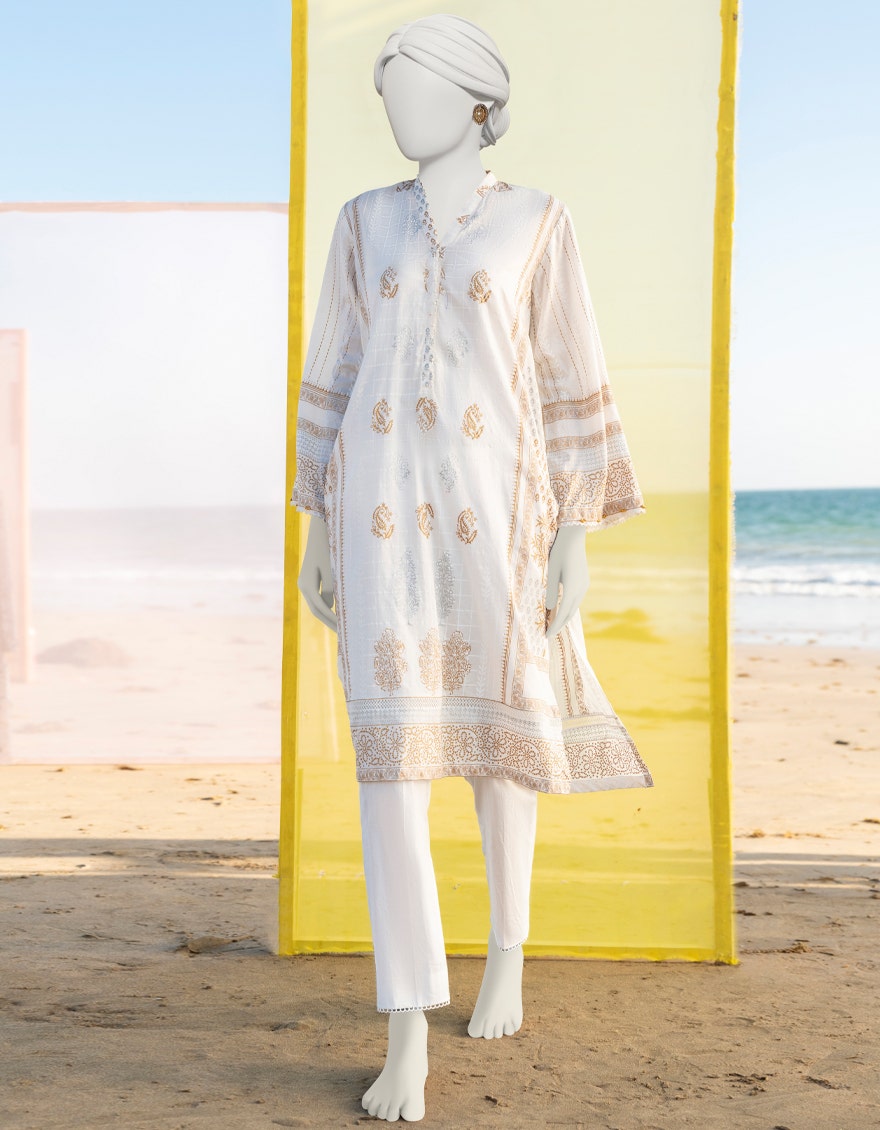
beige khan embroidered tunic